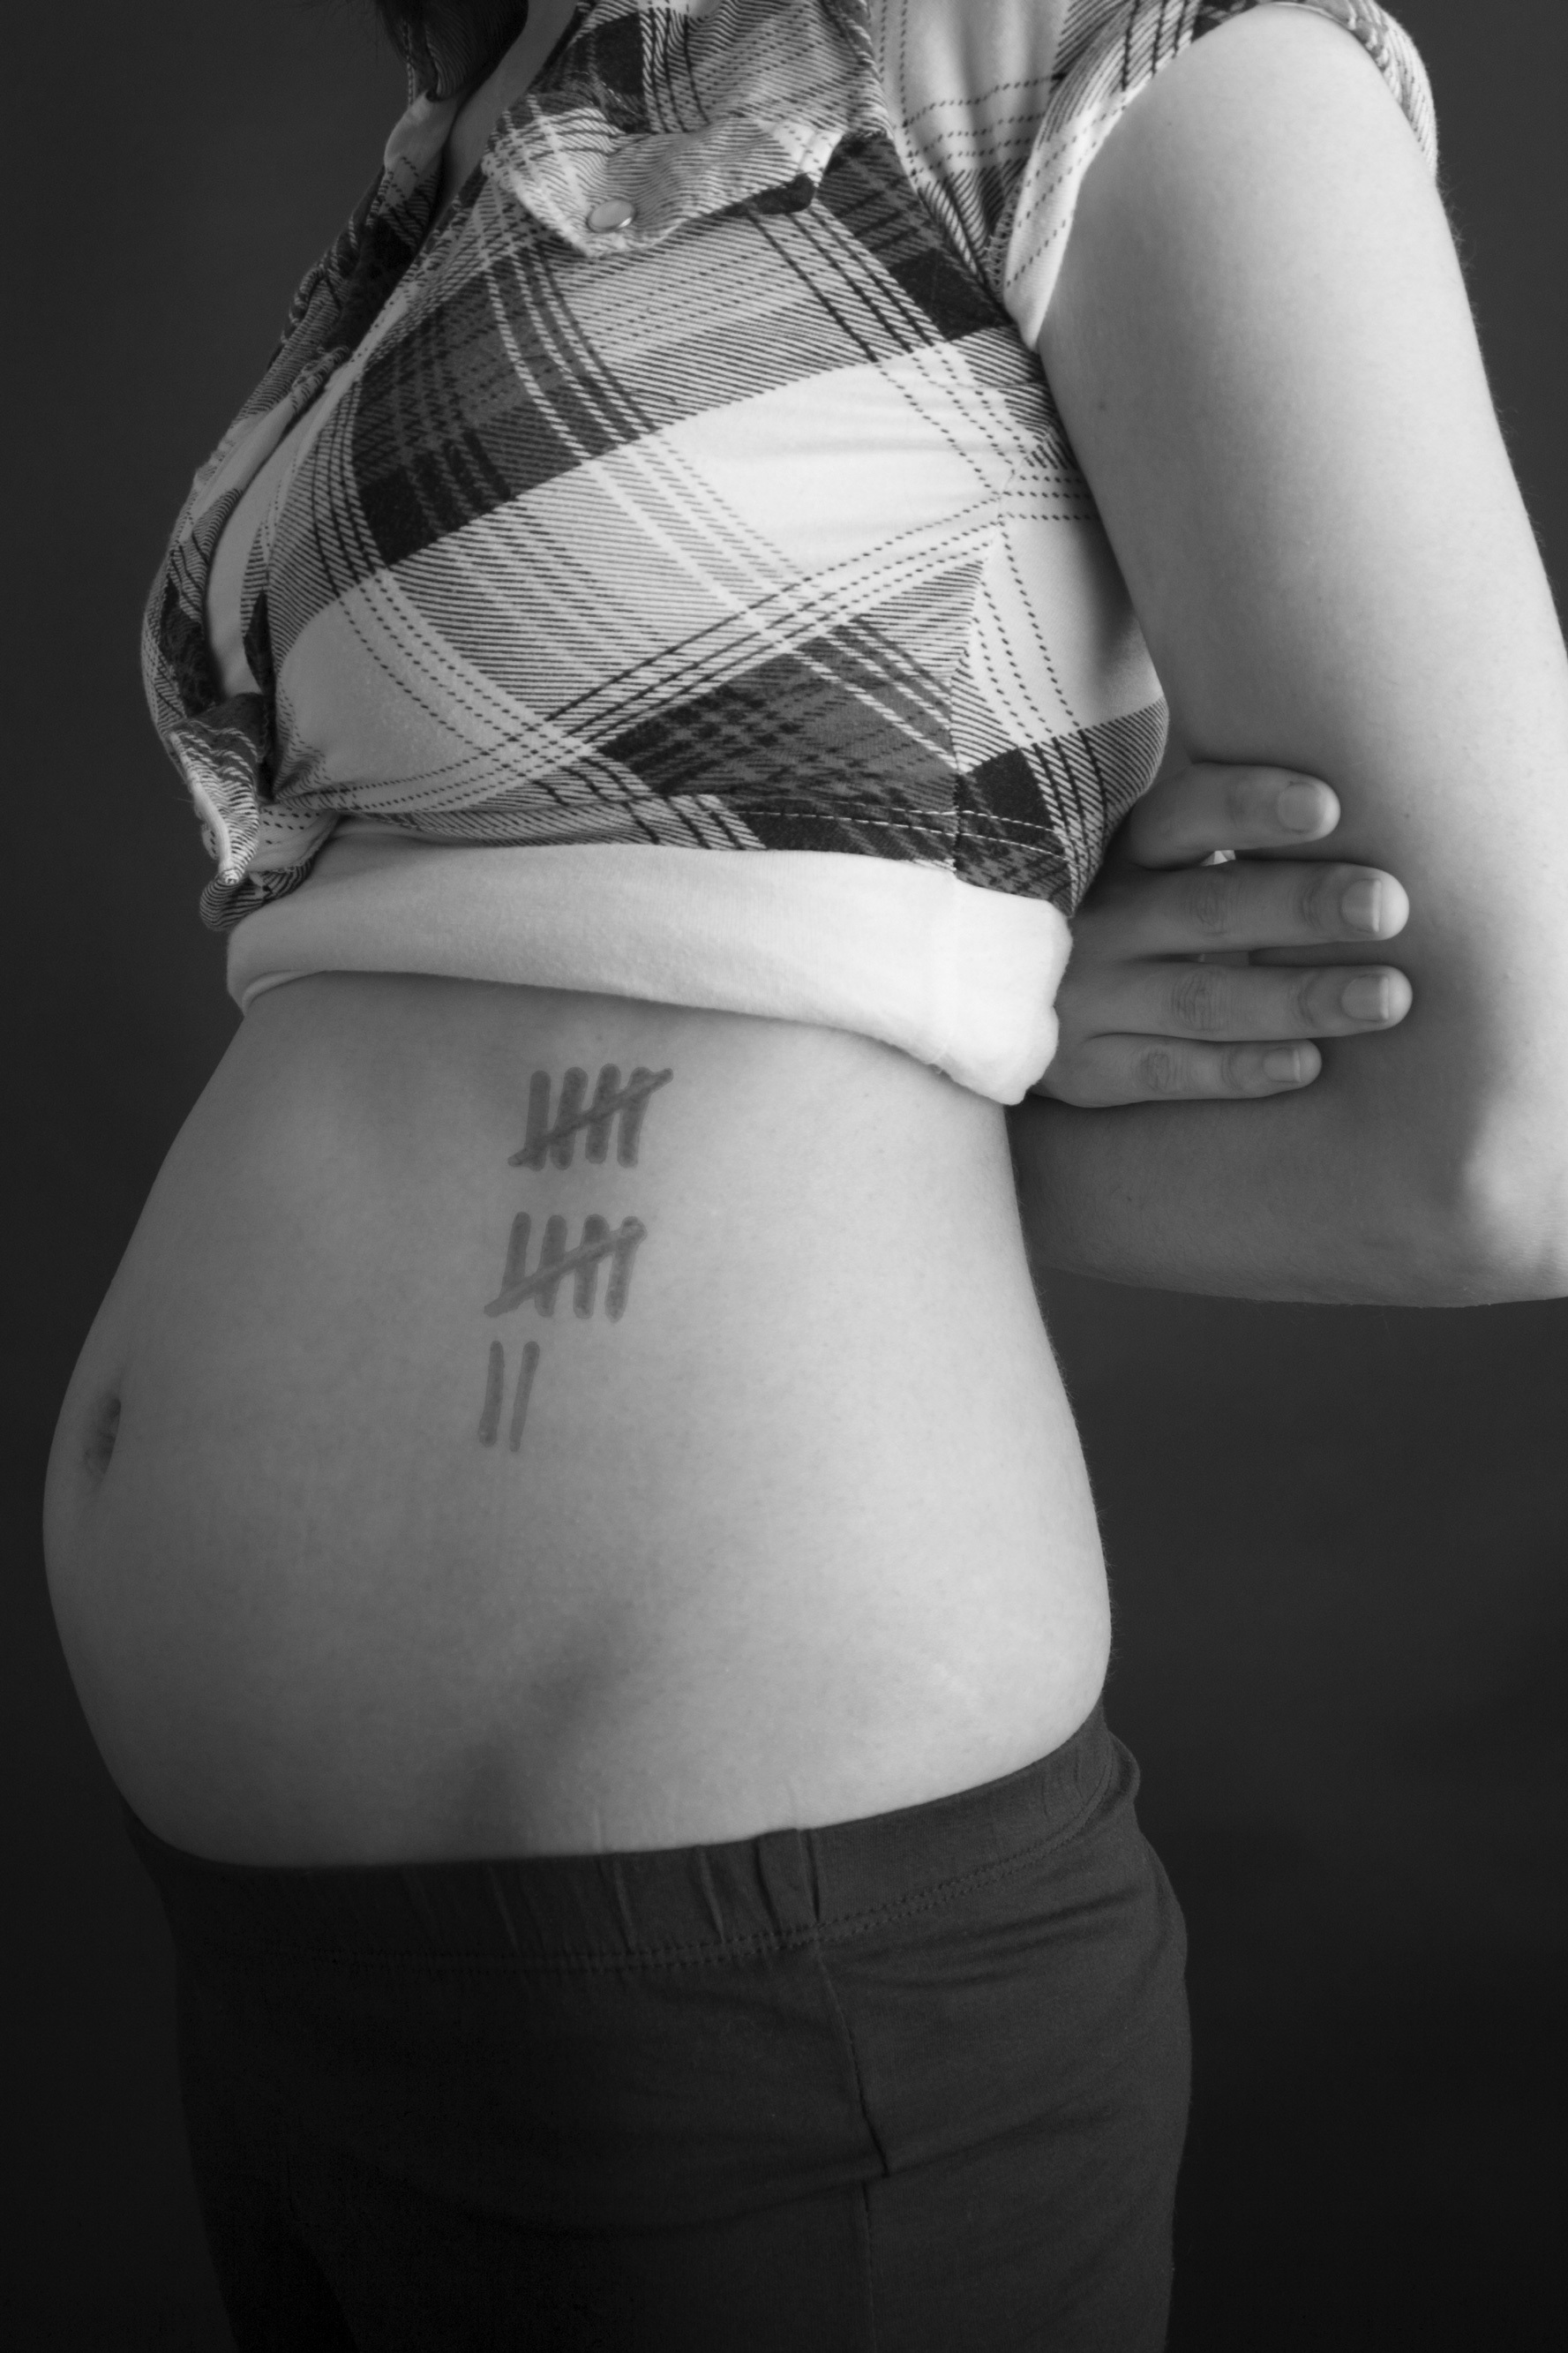
hand, black and white, woman, white, photography, trunk, leg, model, tattoo, human, black, monochrome, arm, muscle, chest, pregnancy, human body, back, thigh, skin, pregnant, belly, beauty, development, months, week, birth, abdomen, photo shoot, sense, baby belly, monochrome photography, active undergarment